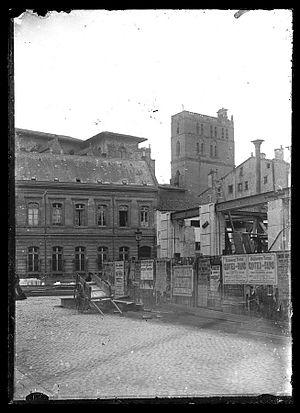
Immeuble, 1bis rue Joseph-de-Malaret et 41 rue de Metz. Vers 1890. Vue d'une partie de l'immeuble en construction. Au premier plan route pavée, palissade, Charette, chantier
La rue de Metz est une rue du centre historique de Toulouse, en France. Elle se situe à la limite entre les quartiers Capitole et Saint-Georges, au nord, et Carmes et Saint-Étienne, au sud, tous dans le secteur 1 de la ville.